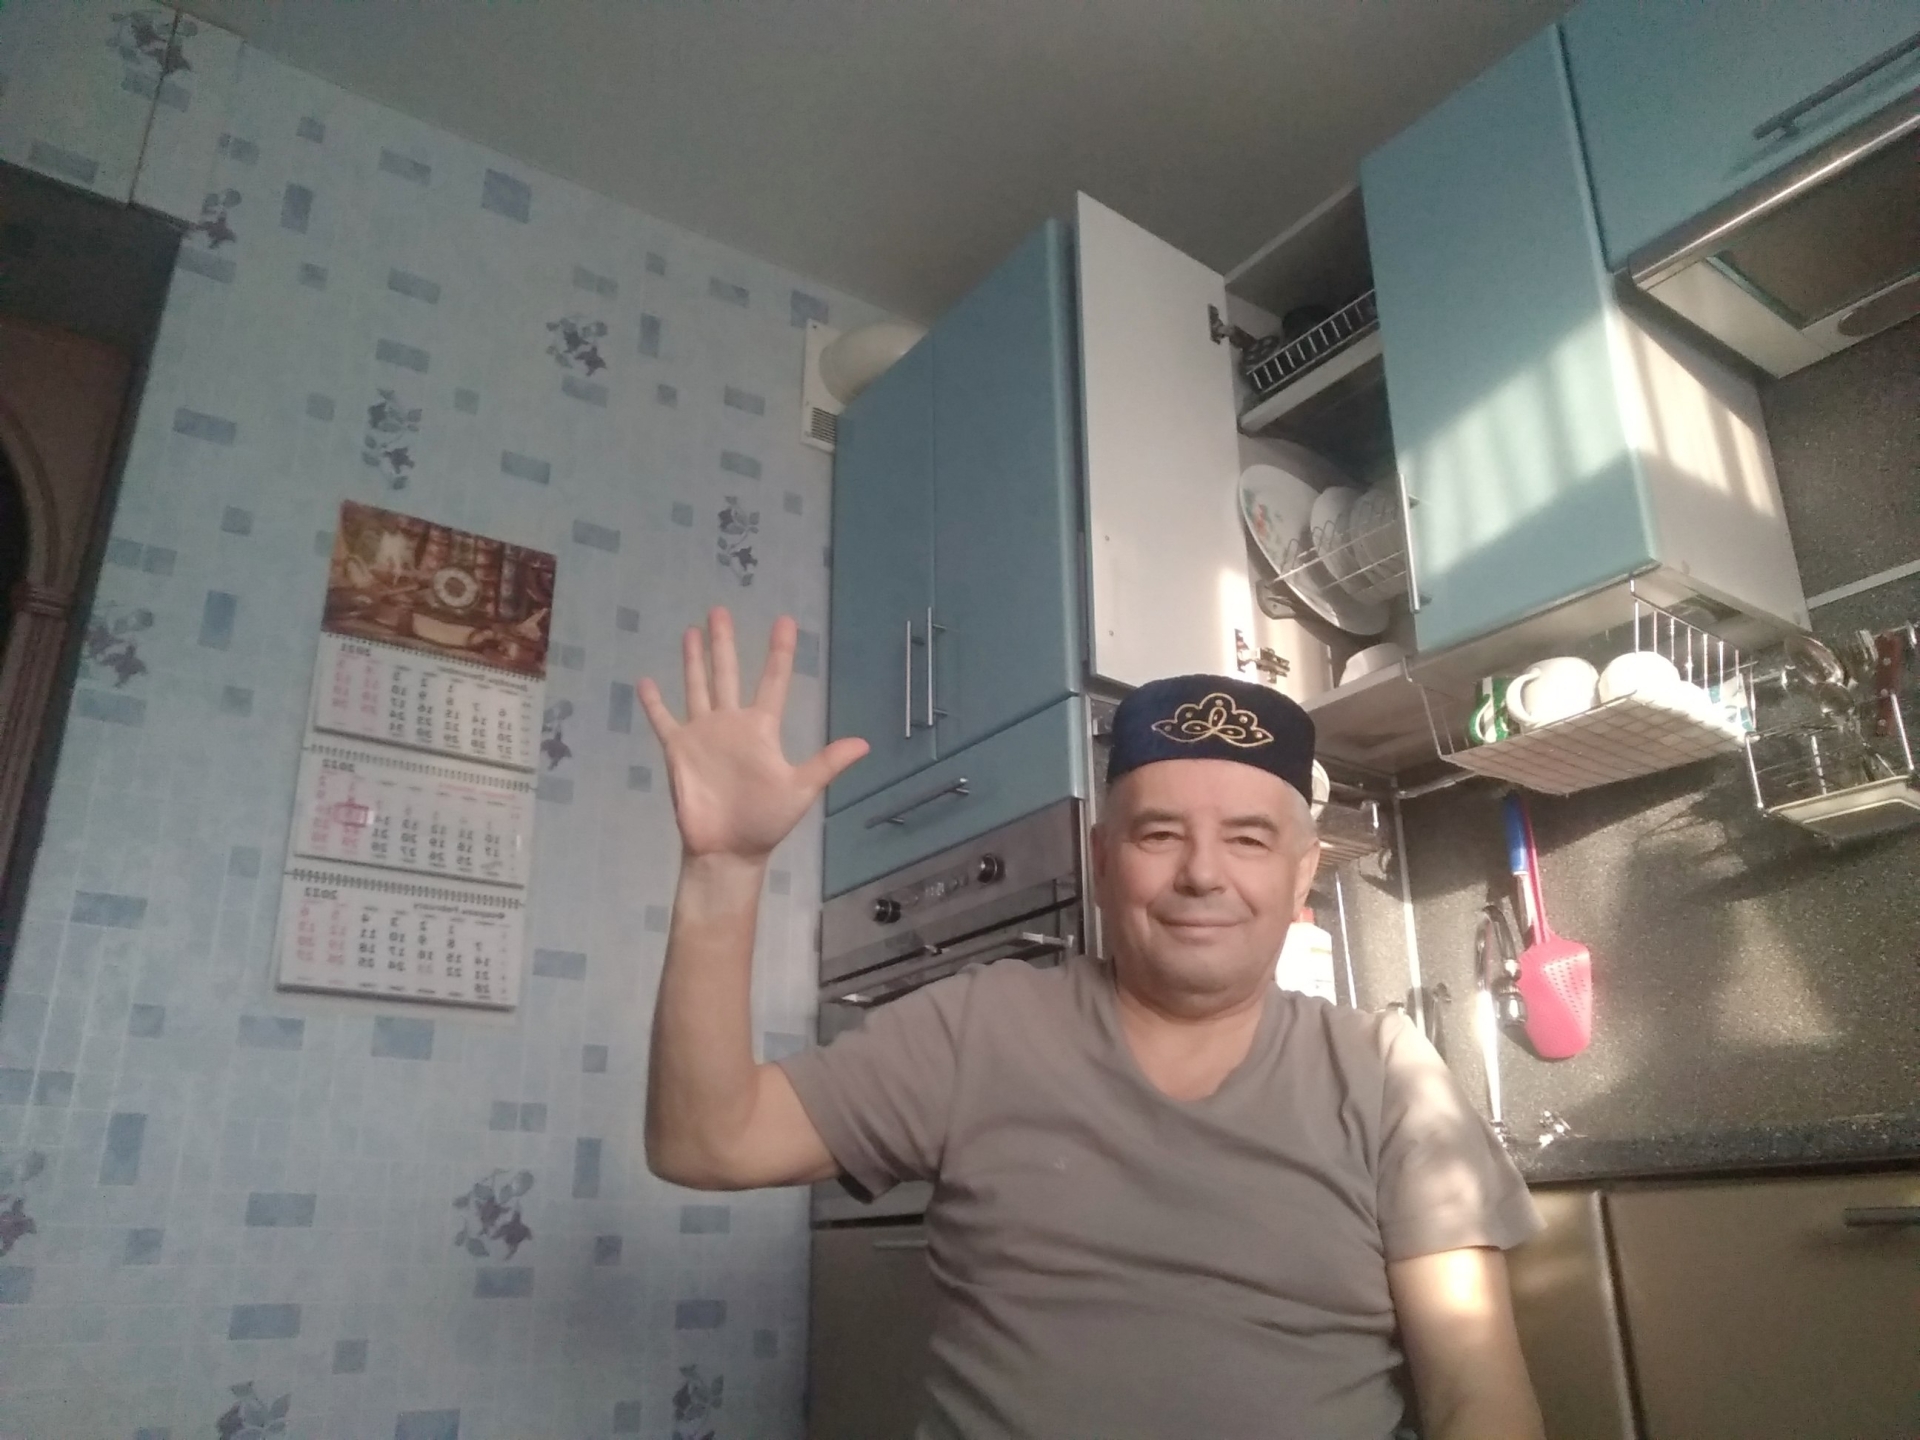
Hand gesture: palm